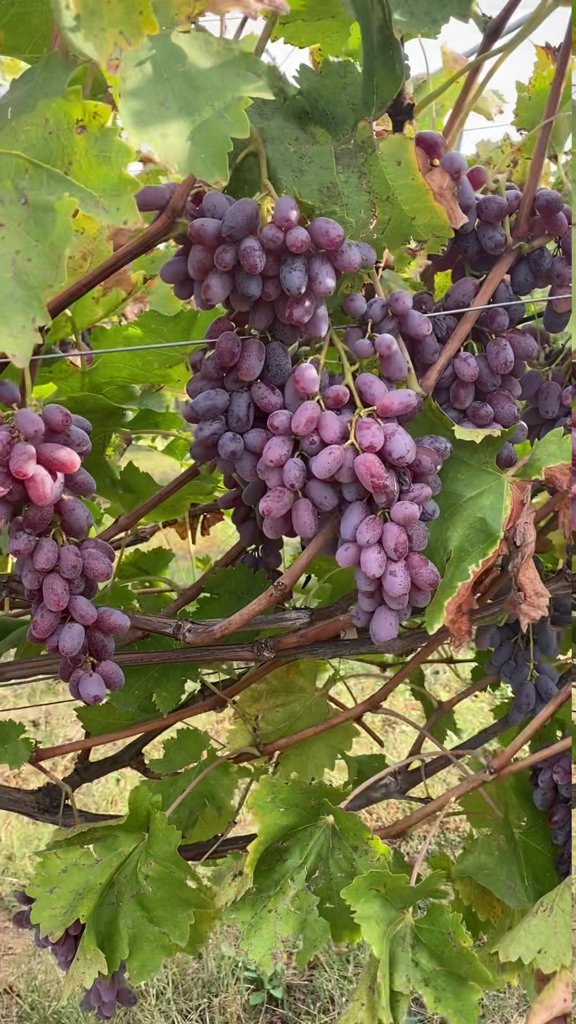
Berries visible: 252
Grape clusters: 8